Shandong

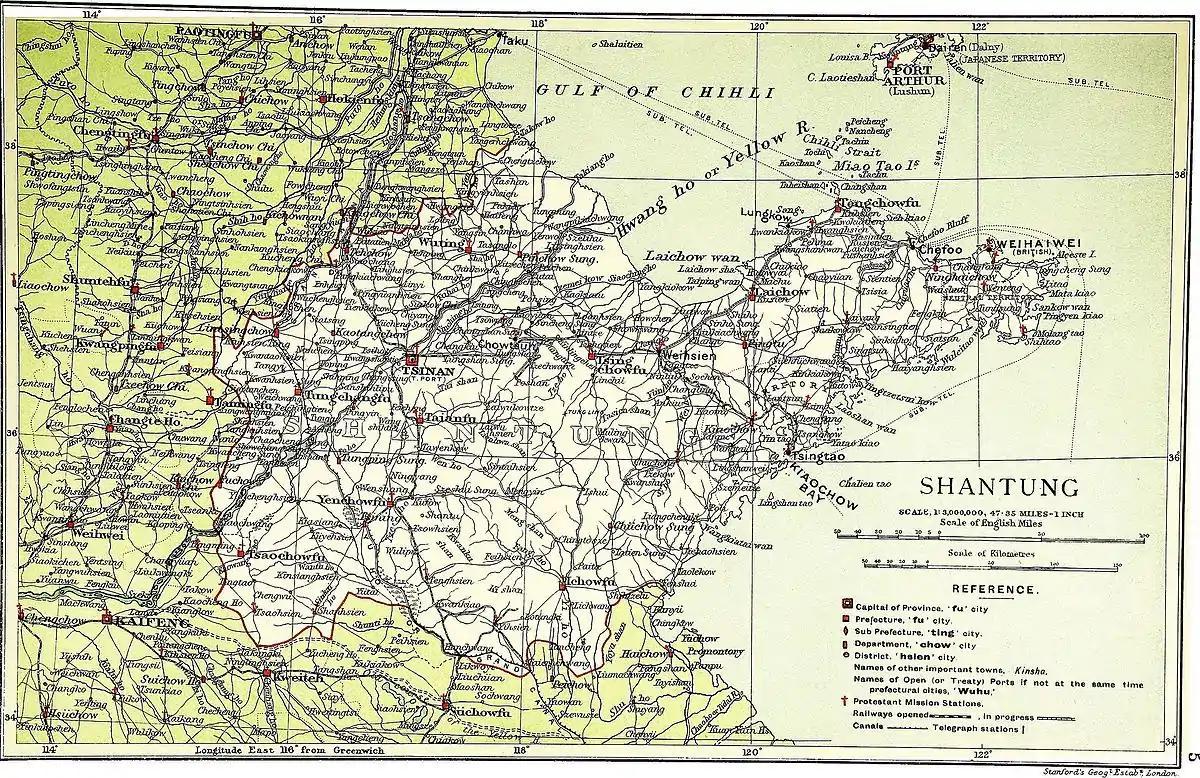
Map of Shandong in 1917

In August and September 2008, Qingdao, as a partner city of Beijing, hosted the sailing competitions of the 29th Summer Olympic Games and the 13th Summer Paralympic Games.